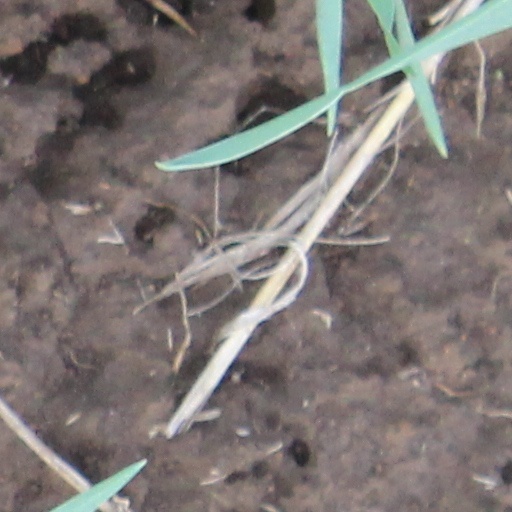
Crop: wheat